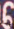
Number: 6